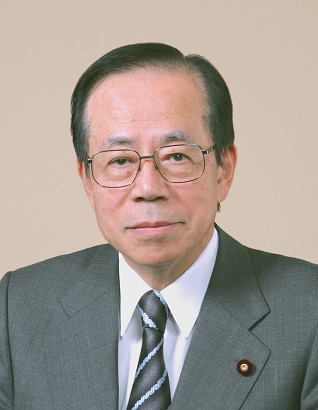
ยาซูโอะ ฟูกูดะ

| name = ยาซูโอะ ฟูกูดะ 福田康夫
| image = Yasuo Fukuda 200709.jpg
| order = รายนามนายกรัฐมนตรีญี่ปุ่น|นายกรัฐมนตรีญี่ปุ่น
| term_start = 26 กันยายน พ.ศ. 2550
| term_end = 24 กันยายน พ.ศ. 2551
| predecessor = ชินโซ อาเบะ
| successor = ทาโร อาโซ
| birth_place = เมืองทากาซากิ จังหวัดกุมมะ ประเทศญี่ปุ่น
| party = พรรคเสรีประชาธิปไตย (ญี่ปุ่น)|พรรคเสรีประชาธิปไตย
| spouse = คิโยโกะ ฟูกูดะ
|monarch=จักรพรรดิอากิฮิโตะ
ยาซูโอะ ฟูกูดะ (; เกิด 16 กรกฎาคม พ.ศ. 2479) เป็นนายกรัฐมนตรีคนที่ 91 ของประเทศญี่ปุ่น"Japan's new leadership sworn in". BBC News. เรียกข้อมูลวันที่ 26 กันยายน พ.ศ. 2550 และเป็นอดีตประธานพรรคเสรีประชาธิปไตย (ญี่ปุ่น)|พรรคเสรีประชาธิปไตย (Liberal Democratic Party หรือ LDP) ซึ่งครองเสียงข้างมากในสภาผู้แทนราษฎรญี่ปุ่น "Fukuda Elected LDP Chief, Will Become Prime Minister". Bloomberg.com. เรียกข้อมูลวันที่ 26 กันยายน|26 กย. พ.ศ. 2550|2550.
นายฟูกูดะและคณะรัฐมนตรีของเขาเข้าดำรงตำแหน่งอย่างเป็นทางการในวันที่ 26 กันยายน พ.ศ. 2550 ภายหลังจากนายฟูกูดะได้รับการโปรดเกล้าแต่งตั้งจากสมเด็จพระจักรพรรดิในวันเดียวกันนั้นซึ่งตามมาตรา 6 ของรัฐธรรมนูญญี่ปุ่น สมเด็จพระจักรพรรดิจะทรงพระกรุณาโปรดเกล้าฯแต่งตั้งนายกรัฐมนตรีตามการเสนอชื่อของรัฐสภา"The Constitution of Japan" . วุฒิสภาญี่ปุ่น. เรียกข้อมูลวันที่ 26 กันยายน|26 กย. พ.ศ. 2550|2550.
นายฟูกูดะเป็นผู้ที่เคยดำรงตำแหน่งเลขาธิการคณะรัฐมนตรีเป็นเวลายาวนานที่สุดในประวัติศาสตร์การเมืองญี่ปุ่น โดยได้อยู่ในตำแหน่งดังกล่าวเป็นเวลาทั้งสิ้น 1,289 วันทั้งในรัฐบาลของนายกรัฐมนตรีโยชิโร โมริ และนายกรัฐมนตรีจุนอิจิโร โคอิซูมิ "Fukuda triumphs in LDP race / New leader eyes 'revival' of party after winning 63% of vote". Daily Yomiuri Online. เรียกข้อมูลวันที่ 26 กันยายน|26 กย. พ.ศ. 2550|2550.
นายฟูกูดะเป็นนายกรัฐมนตรีของประเทศญี่ปุ่นคนแรกที่บิดาเคยดำรงตำแหน่งนายกรัฐมนตรีเช่นกัน "Fukuda elected prime minister in Diet faceoff" . The Japan Times Online. เรียกข้อมูลวันที่ 26 กันยายน|26 กย. พ.ศ. 2550|2550. นอกจากนั้น ในวัย 71 ปี นายฟูกูดะเป็นบุคคลที่มีอายุมากที่สุดที่เข้าดำรงตำแหน่งนายกรัฐมนตรี นับตั้งแต่นายคิอิจิ มิยาซาวะเข้าดำรงตำแหน่งนายกรัฐมนตรีคนที่ 78 ในขณะที่เขามีอายุได้ 72 ปีเมื่อปีพ.ศ. 2534 "FACTBOX-Fukuda wins parliamentary backing as prime minister" . Reuters UK. เรียกข้อมูลวันที่ 26 กันยายน|26 กย. พ.ศ. 2550|2550.
== ประวัติก่อนเข้าสู่แวดวงการเมือง ==
นายฟูกูดะเกิดที่เมืองทากาซากิ จังหวัดกุมมะ เขาเป็นบุตรชายคนโตของนายทาเกโอะ ฟูกูดะ นายกรัฐมนตรีคนที่ 67 ของประเทศญี่ปุ่น เขาศึกษาในระดับมัธยมศึกษาที่โรงเรียนอาซาบุ และสำเร็จการศึกษาในระดับปริญญาตรีจากคณะรัฐศาสตร์และเศรษฐศาสตร์แห่งมหาวิทยาลัยวาเซดะในปีพ.ศ. 2502 หลังจากสำเร็จการศึกษาแล้ว นายฟูกูดะได้เข้าทำงานที่บริษัทมารุเซ็งปิโตรเลียม เขาได้เติบโตในหน้าที่การงานจนได้เป็นหัวหน้าฝ่ายและทำงานที่บริษัทแห่งนี้จนถึงปีพ.ศ. 2518
== ประวัติในแวดวงการเมือง ==
นายฟูกูดะได้ทำงานเป็นหัวหน้าเลขานุการของบิดา ในช่วงที่บิดาดำรงตำแหน่งนายกรัฐมนตรีตั้งแต่ปีพ.ศ. 2519 ถึงปีพ.ศ. 2521 และเป็นเลขานุการส่วนตัวในช่วงที่บิดาดำรงตำแหน่งสมาชิกสภาผู้แทนราษฎรในเวลาต่อมา ตั้งแต่ปีพ.ศ. 2522 ถึงปีพ.ศ. 2532
นายฟูกูดะได้ลงสมัครชิงตำแหน่งสมาชิกสภาผู้แทนราษฎรในนามพรรคเสรีประชาธิปไตยในเขตเลือกตั้งจังหวัดกุมมะ เขตที่สี่ ในปีพ.ศ. 2533 และได้รับชัยชนะ โดยเขาได้เป็นสภาชิกสภาผู้แทนราษฎรของเขตนั้นมาอย่างต่อเนื่องจนถึงปัจจุบัน เขาได้รับเลือกให้เป็นรองผู้อำนวยการสำนักกิจการระหว่างประเทศของพรรคเสรีประชาธิปไตยในปีแรกของการดำรงตำแหน่งสมาชิกสภาผู้แทนราษฎร นายฟูกูดะยังได้ดำรงตำแหน่งในคณะกรรมาธิการต่างๆ เช่น ด้านการต่างประเทศ การเงิน และงบประมาณ ฯลฯ ทั้งในพรรคเสรีประชาธิปไตยเอง และในสภาผู้แทนราษฎร นอกจากนั้น เขายังดำรงตำแหน่งรัฐมนตรีช่วยว่าการกระทรวงการต่างประเทศในช่วงปลายปีพ.ศ. 2538 และตำแหน่งรองเลขาธิการพรรคเสรีประชาธิปไตยในช่วงปีพ.ศ. 2540 จนถึงปีพ.ศ. 2541
นายฟูกูดะดำรงตำแหน่งเลขาธิการคณะรัฐมนตรีในคณะรัฐมนตรีชุดที่สองของนายกรัฐมนตรีโยชิโร โมริตั้งแต่เดือนตุลาคม ปีพ.ศ. 2543 จนกระทั่งนายโมริพ้นจากตำแหน่งในเดือนเมษายน ปีพ.ศ. 2544 เมื่อนายจุนอิจิโร โคอิซูมิได้รับเลือกให้เป็นประธานพรรคเสรีประชาธิปไตยและนายกรัฐมนตรีในเดือนเมษายนนั้น นายฟูกูดะก็ได้รับการแต่งตั้งให้เป็นเลขาธิการคณะรัฐมนตรีต่อไป เขาลาออกจากตำแหน่งเลขาธิการคณะรัฐมนตรีในวันที่ 7 พฤษภาคม พ.ศ. 2547 ภายหลังจากยอมรับว่าเคยไม่ได้จ่ายเงินในส่วนของตนเข้าระบบเงินบำนาญสาธารณะ อย่างไรก็ตาม นักวิเคราะห์บางคนเชื่อว่าเหตุผลที่ทำให้เขาลาออกอย่างฉับพลันคือความขัดแย้งที่เขามีกับนายกรัฐมนตรีโคอิซูมิ นอกจากตำแหน่งเลขาธิการคณะรัฐมนตรีแล้ว นายฟูกูดะยังได้ดำรงตำแหน่งผู้อำนวยการสำนักงานพัฒนาโอกินาวาตั้งแต่เดือนตุลาคม ถึงเดือนธันวาคม ปีพ.ศ. 2543 และตำแหน่งรัฐมนตรีกำกับดูแลความเสมอภาคทางเพศ ตั้งแต่เดือนมกราคม ปีพ.ศ. 2544 ถึงเดือนพฤษภาคม พ.ศ. 2547
ในช่วงต้นถึงกลางปีพ.ศ. 2549 ชาวญี่ปุ่นต่างพากันจับตานายฟูกูดะในฐานะหนึ่งในผู้ที่สามารถจะก้าวขึ้นมาเป็นประธานพรรคเสรีประชาธิปไตยและนายกรัฐมนตรีต่อจากนายโคอิซูมิ แต่เขาได้ประกาศเมื่อวันที่ 21 กรกฎาคม พ.ศ. 2549 ว่าจะไม่ขอรับการเสนอชื่อให้เข้าชิงตำแหน่งดังกล่าว ในเวลาต่อมา นายชินโซ อาเบะ เลขาธิการคณะรัฐมนตรีในขณะนั้นได้รับเลือกให้เป็นประธานพรรคเสรีประชาธิปไตย และได้รับเลือกจากรัฐสภาให้เป็นนายกรัฐมนตรีคนที่ 90 ต่อจากนายโคอิซูมิ ในวันที่ 20 กันยายน และ 26 กันยายน พ.ศ. 2549 ตามลำดับ
ตลอดระยะเวลาหลายปีที่ผ่านมา จุดยืนทางการเมืองที่ชัดเจนประการหนึ่งของนายฟูกูดะคือการที่นายกรัฐมนตรีของประเทศญี่ปุ่นจะต้องไม่ไปสักการะดวงวิญญาณของผู้เสียชีวิตในสงครามที่ศาลเจ้ายาซูกูนิซึ่งเป็นศาลเจ้าในศาสนาชินโตในเดือนมิถุนายน ปีพ.ศ. 2549 เขาได้ร่วมกับสมาชิกรัฐสภาอีก 134 คน ในการยื่นข้อเสนอให้จัดตั้งอนุสรณ์สถานซึ่งไม่มีความเกี่ยวพันกับศาสนาเพื่อระลึกถึงผู้เสียชีวิตในสงคราม โดยให้เหตุผลว่าเพื่อที่จะได้ไม่เกิดความเสี่ยงต่อการละเมิดรัฐธรรมนูญที่ได้แบ่งแยกศาสนจักรและอาณาจักรออกจากกันอย่างชัดเจน
โดยในวันที่ 28 กันยายน พ.ศ. 2550 นายฟูกูดะได้เปิดเผยว่าเขาตัดสินใจไม่ลงชิงตำแหน่งประธานพรรคเสรีประชาธิปไตย ในปีพ.ศ. 2549 เพราะเขาไม่อยากให้ประเด็นการเยือนศาลเจ้ายาซูกูนิมาเป็นจุดสำคัญในการเลือกตั้งประธานพรรคฯ และครอบครัวของเขากับครอบครัวของนายอาเบะเองก็มีความสัมพันธ์อันดีต่อกันมากว่าสามชั่วคนแล้ว "Yasukuni issue kept me out of '06 presidential race: Fukuda". The Japan Times Online. เรียกข้อมูลวันที่ 29 กันยายน|29 กย. พ.ศ. 2550|2550.
== บนหนทางสู่ตำแหน่งประธานพรรคเสรีประชาธิปไตยและนายกรัฐมนตรี ==
ภายหลังจากนายชินโซ อาเบะได้ประกาศเมื่อวันที่ 12 กันยายน พ.ศ. 2550 ว่าจะลาออกจากตำแหน่งประธานพรรคเสรีประชาธิปไตยและตำแหน่งนายกรัฐมนตรี นายฟูกูดะได้ประกาศเมื่อวันที่ 13 กันยายน พ.ศ. 2550 ว่าจะลงชิงชัยในตำแหน่งประธานพรรคเสรีประชาธิปไตย ถ้าหากเขาได้เป็นประธานพรรคฯ นายฟูกูดะก็จะได้รับเลือกจากสภาผู้แทนราษฎรที่พรรคเสรีประชาธิปไตยและพรรคโคเมซึ่งเป็นพรรคพันธมิตรร่วมรัฐบาลกุมเสียงข้างมากอยู่ให้เป็นนายกรัฐมนตรีคนต่อไป
นายฟูกูดะได้รับเสียงสนับสนุนอย่างเป็นทางการจากกลุ่มของสมาชิกรัฐสภาที่สังกัดพรรคเสรีประชาธิปไตยเป็นจำนวนถึงแปดในเก้ากลุ่ม โดยเฉพาะจากกลุ่มที่เขาสังกัดอยู่ ซึ่งนำโดยนายโนบูตากะ มาชิมูระรัฐมนตรีว่าการกระทรวงการต่างประเทศคนปัจจุบัน (กลุ่มนี้มีชื่อเป็นทางการว่าเซวะ เซซากุ เค็งกิวไก เป็นกลุ่มที่ใหญ่ที่สุดในสภาผู้แทนราษฎร มีแนวทางอนุรักษนิยมและนิยมแนวคิดของเศรษฐศาสตร์สำนักคลาสสิก นายทาเกโอะ ฟูกูดะก่อตั้งกลุ่มนี้ในปีพ.ศ. 2505 ผู้นำกลุ่มคนก่อนรวมถึงนายโมริและนายชินตาโร อาเบะ อดีตรัฐมนตรีว่าการกระทรวงการต่างประเทศ บิดาของนายชินโซ อาเบะ) นายฟูกูดะได้กล่าวกับที่ประชุมกลุ่มที่เขาสังกัดอยู่เมื่อวันที่14 กันยายน พ.ศ. 2550 ว่า “หากมันเป็นสถานการณ์ปรกติแล้ว ข้าพเจ้าคงจะไม่ลงสมัคร แต่เวลานี้ข้าพเจ้าจำต้องทำ เพราะว่าเวลานี้ไม่ใช่สถานการณ์ปรกติ เรากำลังเผชิญอยู่กับสถานการณ์ฉุกเฉิน” โดยที่ก่อนหน้านั้น เขาได้ใช้เวลาไปกับการหารือกับหัวหน้ากลุ่มต่างๆในพรรคฯ เพื่อหาเสียงสนับสนุนและกำหนดประเด็นเชิงนโยบายที่จะขับเคลื่อนร่วมกันในอนาคต ซึ่งรวมถึงการฟื้นฟูเศรษฐกิจในภูมิภาคต่างๆของญี่ปุ่น การพัฒนาคุณภาพชีวิตของประชาชน และความสัมพันธ์กับประเทศในภูมิภาคเอเชีย
นายฟูกูชิโร นูกางะ รัฐมนตรีว่าการกระทรวงการคลังซึ่งก่อนหน้านี้ได้แสดงท่าที่ว่าสนใจจะลงชิงตำแหน่งประธานพรรคเสรีประชาธิปไตย ได้ประกาศเมื่อวันที่ 14 กันยายน พ.ศ. 2550 หลังจากหารือกับนายฟูกูดะว่าตนจะไม่ลงชิงตำแหน่งดังกล่าว และประกาศจะสนับสนุนนายฟูกูดะแทน โดยคู่แข่งคนสำคัญคนเดียวของนายฟูกูดะคือนายอาโซ อดีตรัฐมนตรีต่างประเทศที่ขึ้นดำรงตำแหน่งเลขาธิการพรรคเสรีประชาธิปไตยได้ไม่นานก่อนนายอาเบะจะประกาศลาออกจากตำแหน่งประธานพรรคฯและนายกรัฐมนตรี
เมื่อวันที่ 14 กันยายน พ.ศ. 2550 นายอาโซซึ่งได้ประกาศลาออกจากตำแหน่งเลขาธิการพรรคฯเพื่อประกาศลงชิงตำแหน่งประธานพรรคฯอย่างเป็นทางการ นายอาโซได้รับการสนับสนุนอย่างเป็นทางการจากกลุ่มในพรรคเสรีประชาธิปไตยเพียงกลุ่มเดียว ได้แก่ กลุ่มที่เขาเป็นหัวหน้าอยู่ซึ่งมีจำนวนสมาชิกเพียง 16 คนเท่านั้น ฉะนั้น ยุทธศาสตร์ของนายอาโซคือการที่เขาจะต้องชี้ถึงจุดอ่อนเรื่องความไม่โปร่งใสในการเลือกประธานพรรคฯที่เน้นแค่สิ่งที่เขาเรียกว่า “การตกลงกันลับๆ” ของกลุ่มต่างๆภายในพรรค และการที่เขาเน้นความสำคัญของคะแนนเสียงจากสาขาของพรรคในจังหวัดต่างๆ นายอาโซกล่าวว่าการเลือกตั้งฯที่มีรากฐานอยู่บนการงุบงิบตกลงกันระหว่างกลุ่มต่างๆของสมาชิกรัฐสภาจะเป็นการถอยหลังเข้าคลองโดยไม่คำนึงถึงความก้าวหน้าที่เกิดจากการปฏิรูปที่เกิดขึ้นภายใต้ยุคที่นายโคอิซูมิเป็นประธานพรรคฯ
สำนักงานพรรคเสรีประชาธิปไตยได้เปิดรับใบสมัครลงชิงตำแหน่งประธานพรรคฯในวันที่ 15 กันยายน พ.ศ. 2550 และการลงคะแนนเสียงได้มีขึ้นในวันที่ 23 กันยายน พ.ศ. 2550 โดยสมาชิกรัฐสภาสังกัดพรรคเสรีประชาธิปไตยทุกคนจะมีคะแนนเสียงคนละหนึ่งคะแนน ในขณะที่สาขาพรรคในแต่ละจังหวัดจะมีคะแนนเสียงสาขาละ 3 คะแนน
ในวันที่ 23 กันยายน พ.ศ. 2550 นายฟูกูดะชนะนายอาโซในการลงคะแนนเสียงเลือกตั้งประธานพรรคเสรีประชาธิปไตยที่มีขึ้น ณ สำนักงานใหญ่ของพรรคฯในกรุงโตเกียว โดยนายฟูกูดะได้คะแนนเสียงทั้งสิ้น 330 คะแนน (254 คะแนนจากสมาชิกพรรคเสรีประชาธิปไตยที่เป็นสมาชิกรัฐสภา และ 76 คะแนนจากสาขาพรรค) ในขณะที่นายอาโซได้ 197 คะแนน (132 คะแนนจากสมาชิกพรรคเสรีประชาธิปไตยที่เป็นสมาชิกรัฐสภา และ 65 คะแนนจากสาขาพรรค)
คะแนนเสียงรวมทั้งสิ้นคือ 528 คะแนน (นับรวมบัตรเสียหนึ่งใบ) โดยสามารถแบ่งได้เป็นคะแนนจากสมาชิกสภาผู้แทนราษฎรในสังกัดพรรคฯ 304 คะแนน คะแนนจากสมาชิกวุฒิสภาในสังกัดพรรคฯ 83 คะแนน และอีก 141 คะแนนจากสาขาพรรคฯในจังหวัดทั้ง 47 จังหวัด
นายฟูกูดะซึ่งเป็นผู้นำของพรรคที่กุมเสียงข้างมากในสภาผู้แทนราษฎรได้รับเลือกจากรัฐสภาให้เป็นนายกรัฐมนตรีคนที่ 91 ของประเทศญี่ปุ่น เมื่อวันที่ 25 กันยายน พ.ศ. 2550 โดยมีบุคคลที่ได้รับการเสนอชื่อเพื่อชิงตำแหน่งนายกรัฐมนตรีกับนายฟูกูดะอีก 4 คน ได้แก่นายอิจิโร โอซาวะ ประธานพรรคประชาธิปไตยแห่งญี่ปุ่นซึ่งเป็นพรรคฝ่ายค้านในสภาผู้แทนราษฎร นายคาซูโอะ ชิอิซึ่งเป็นประธานพรรคคอมมิวนิสต์ญี่ปุ่น นายมิซูโฮะ ฟูกูชิมะประธานพรรคประชาธิปไตยสังคมนิยม และนายทามิซูเกะ วาตานูกิประธานพรรคโคกูมินชินโต
ในสภาผู้แทนราษฎรซึ่งมีการออกเสียงทั้งหมด 477 เสียง (นับรวมเสียงที่เป็นโมฆะด้วย 1 เสียง) นายฟูกูดะชนะการลงคะแนนโดยนับจากเสียงข้างมากจึงได้รับการเสนอชื่อจากสภาผู้แทนราษฎรให้เป็นนายกรัฐมนตรี โดยเขาได้คะแนนเสียง 338 คะแนนจากสมาชิกสภาผู้แทนราษฎรของพรรคเสรีประชาธิปไตยและพรรคโคเมซึ่งเป็นพรรคร่วมรัฐบาล ในขณะทีนายโอซาวะได้ 117 คะแนน นายชิอิได้ 9 คะแนน นายฟูกูชิมะได้ 7 คะแนน และนายวาตานูกิได้ 5 คะแนน
ในขณะที่ในวุฒิสภาซึ่งมีการออกเสียงทั้งหมด 240 เสียง (นับรวมเสียงที่เป็นโมฆะด้วย 1 เสียง) นายฟูกูดะไม่ได้ชนะการลงคะแนนจึงไม่ได้รับการเสนอชื่อจากวุฒิสภาให้เป็นนายกรัฐมนตรี โดยนายโอซาวะซึ่งเป็นหัวหน้าของพรรคที่ครองเสียงข้างมากในวุฒิสภาได้รับชัยชนะในการลงคะแนนโดยนับจากเสียงข้างมากจึงได้รับการเสนอชื่อจากวุฒิสภาให้เป็นนายกรัฐมนตรี ในการลงคะแนนเสียงรอบแรก ไม่มีผู้ใดได้เสียงข้างมาก โดยนายโอซะวะได้คะแนนเสียง 117 คะแนน ในขณะที่นายฟูกูดะได้ 106 คะแนน นายชิอิได้ 7 คะแนน นายฟูกูชิมะได้ 5 คะแนน และนายวาตานูกิได้ 4 คะแนน จึงต้องลงคะแนนใหม่อีกครั้ง การลงคะแนนเสียงรอบสองนี้คัดเอาเฉพาะผู้มีคะแนนสูงสุดสองคนในรอบแรก ได้แก่ นายโอซาวะและนายฟูกูดะ โดยสมาชิกวุฒิสภาที่ได้ลงคะแนนสนับสนุนนายชิอิ นายฟูกูชิมะ และนายวาตานูกิในรอบแรกต่างก็ได้เทคะแนนสนับสนุนนายโอซาวะทำให้นายโอซาวะได้เสียงข้างมากไป โดยนายโอซาวะได้ 133 คะแนน ในขณะที่นายฟูกูดะได้ 106 คะแนนเท่าเดิม
เนื่องจากบุคคลที่ได้รับการคัดเลือกจากมติของทั้งสองสภานั้นไม่ใช่บุคคลเดียวกัน ทั้งสองสภาจึงต้องจัดให้มีคณะกรรมาธิการร่วมระหว่างทั้งสองสภาเพื่อหามติร่วมว่าจะเลือกนายฟูกูดะหรือนายโอซะวะเป็นนายกรัฐมนตรี แต่คณะกรรมาธิการร่วมดังกล่าวก็ไม่สามารถหาข้อยุติได้ ฉะนั้น กระบวนการคัดเลือกนายกรัฐมนตรีจึงต้องอาศัยอำนาจตามมาตราที่ 67 ของรัฐธรรมนูญญี่ปุ่นที่ให้ถือมติของสภาผู้แทนราษฎรเป็นมติของรัฐสภาในกรณีที่บุคคลที่ได้รับการคัดเลือกจากมติของทั้งสองสภานั้นไม่ใช่บุคคลเดียวกัน และกรรมาธิการร่วมฯก็ไม่สามารถหาข้อยุติได้ ด้วยเหตุนี้ นายฟูกูดะซึ่งเป็นบุคคลที่ได้รับการคัดเลือกจากมติของสภาผู้แทนราษฎรจึงได้รับการคัดเลือกจากรัฐสภาให้เป็นนายกรัฐมนตรี "Fukuda installed as Japanese PM", BBC News, September 25, 2007.
นายฟูกูดะและคณะรัฐมนตรีได้เข้าเฝ้าฯสมเด็จพระจักรพรรดิอากิฮิโตะ|สมเด็จพระจักรพรรดิในวันที่ 26 กันยายน พ.ศ. 2550 โดยสมเด็จพระจักรพรรดิได้โปรดเกล้าฯแต่งตั้งให้นายฟูกูดะดำรงตำแหน่งนายกรัฐมนตรีอย่างเป็นทางการในวันเดียวกันนั้น "Japan's new leadership sworn in", BBC News, September 26, 2007.
== การลาออกจากตำแหน่งนายกรํฐมนตรี ==
ในวันที่ 1 กันยายน พ.ศ. 2551 นายฟูกูดะได้แถลงว่าจะลาออกจากตำแหน่งนายกรัฐมนตรีและตำแหน่งประธานพรรคเสรีประชาธิปไตยอย่างกะทันหันเมื่อเวลา 21.30 น.ตามเวลาท้องถิ่น โดยให้เหตุผลหลักว่าโครงสร้างอำนาจการเมืองในรัฐสภาในปัจจุบันทำให้เขาและคณะรัฐมนตรีไม่สามารถทำให้เขาดำเนินนโยบายบริหารประเทศได้อย่างมีประสิทธิภาพ เขาได้ย้ำว่าเหตุผลในการลาออกของเขานั้นแตกต่างอย่างสิ้นเชิงกับเหตุผลในการลาออกของนายอาเบะผู้ดำรงตำแหน่งนายกรัฐมนตรีก่อนหน้าเขา อนึ่ง การลาออกของเขามีขึ้นก่อนสมัยประชุมรัฐสภาที่จะพิจารณาร่างกฎหมายสำคัญต่างๆจะเริ่มขึ้นในวันที่ 12 กันยายน
นายฟูกูดะพร้อมคณะรัฐมนตรีของเขาได้ลาออกจากตำแหน่งพร้อมกันในวันที่ 24 กันยายน เพื่อเปิดทางให้รัฐสภาได้ลงคะแนนเสียงเลือกนายกรํฐมนตรีคนใหม่ในวันเดียวกันนั้นเอง
== บทบาทในเวทีระหว่างประเทศ ==
นายฟูกูดะมีนโยบายพัฒนาความสัมพันธ์กับประเทศในภูมิภาคเอเชีย โดยเฉพาะสาธารณรัฐประชาชนจีน ซึ่งต่างจากนายอาโซที่มีท่าทีที่แข็งกร้าวมากกว่าต่อประเทศเพื่อนบ้าน โดยนายอาโซเคยกล่าวว่าจีนกำลังจะเป็น “ภัยคุกคามอย่างใหญ่หลวง” ต่อญี่ปุ่น
เขายังได้รับการยอมรับในระดับภูมิภาคและระดับระหว่างประเทศว่าเป็นผู้นำในการให้ความสำคัญกับประเด็นปัญหาประชากรและการพัฒนาในหมู่นักการเมืองและผู้กำหนดนโยบาย
ตั้งแต่เดือนพฤศจิกายน ปีพ.ศ. 2548 เป็นต้นมา นายฟูกูดะได้ดำรงตำแหน่งประธานองค์การสมาชิกรัฐสภาแห่งเอเชียด้านประชากรและการพัฒนา (Asian Forum of Parliamentarians on Population and Development หรือ AFPPD) "56th AFPPD Executive Commitee Meeting: New Office Bearers" . AFPPD Newsletter. เรียกข้อมูลวันที่ 26 กันยายน|26 กย. พ.ศ. 2550|2550. ซึ่งมีสำนักงานเลขาธิการอยู่ที่กรุงเทพมหานคร นายฟูกูดะได้ทำหน้าที่ในการเดินทางไปยังประเทศต่างๆในภูมิภาคเพื่อเป็นประธานในการประชุมสมาชิกรัฐสภาในประเด็นปัญหาที่เกี่ยวข้องกับประชากรและการพัฒนา
== ความเกี่ยวพันกับประเทศไทย ==
สมเด็จพระเทพรัตนราชสุดาฯ สยามบรมราชกุมารีเสด็จพระราชดำเนินทรงเปิดการประชุมสมาชิกรัฐสภาระหว่างประเทศว่าด้วยการดำเนินการตามโครงการปฏิบัติการของ
การประชุมระหว่างประเทศว่าด้วยประชากรและการพัฒนา (IPCI/ICPD) ครั้งที่ 3 ที่ศูนย์การประชุมสหประชาชาติ กรุงเทพมหานครเมื่อวันที่ 21 พฤศจิกายน พ.ศ. 2549 และได้พระราชทานพระราชวโรกาสให้นายฟูกูดะในฐานะประธานองค์การสมาชิกรัฐสภาแห่งเอเชียด้านประชากรและการพัฒนาและประธานดำเนินการในการประชุมเฝ้าฯด้วย "สมเด็จพระเทพรัตนราชสุดาฯ สยามบรมราชกุมารี เสด็จพระราชดำเนินทรงเปิดการประชุม IPCI/ICPD" . ภาพ-ข่าว-วุฒิสภา. เรียกข้อมูลวันที่ 26 กันยายน|26 กย. พ.ศ. 2550|2550.
== รายละเอียดครอบครัว ==
นายฟูกูดะได้สมรสกับนางสาวคิโยโกะ ยาซูดะ โดยมีบุตรชายสองคนและบุตรสาวหนึ่งคน
== อ้างอิง ==
หมวดหมู่:นายกรัฐมนตรีญี่ปุ่น
หมวดหมู่:นักการเมืองญี่ปุ่น
หมวดหมู่:บุคคลจากทากาซากิ
หมวดหมู่:บุคคลในยุคเฮเซ
หมวดหมู่:ศิษย์เก่าจากมหาวิทยาลัยวาเซดะ